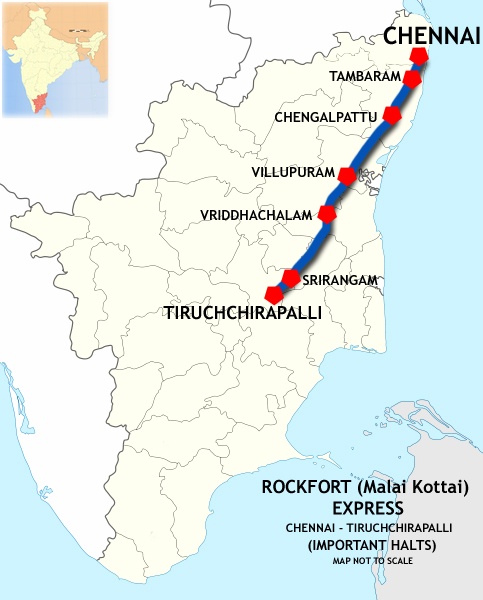
Rock Fort Express Route map